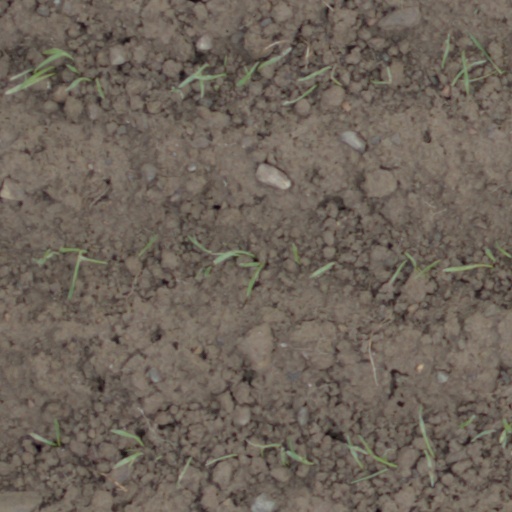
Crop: wheat